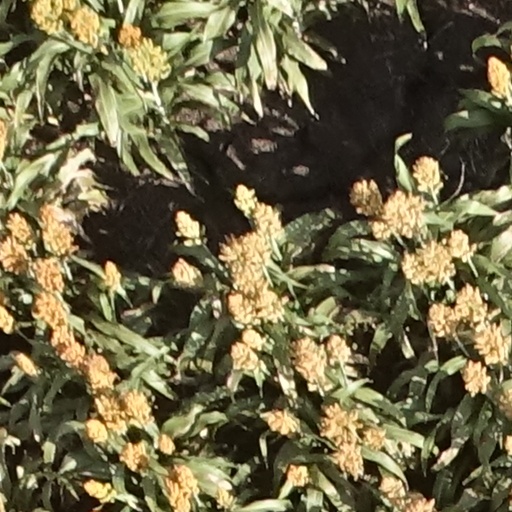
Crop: sorghum